Eli Rubenstein

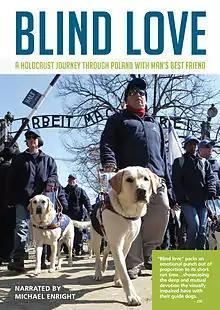
Blind Love trapsheet front

Rubenstein has been involved with March of the Living since its inception in Canada in 1988. It is an annual educational program that brings together thousands of youths in Poland and Israel to mark Holocaust Remembrance Day and Israel's Independence Day. He assumed the role of National Director in 1989 and led his first Canadian delegation on the March in 1990, where he first met Elie Wiesel, whom he has prominently featured in his published works.